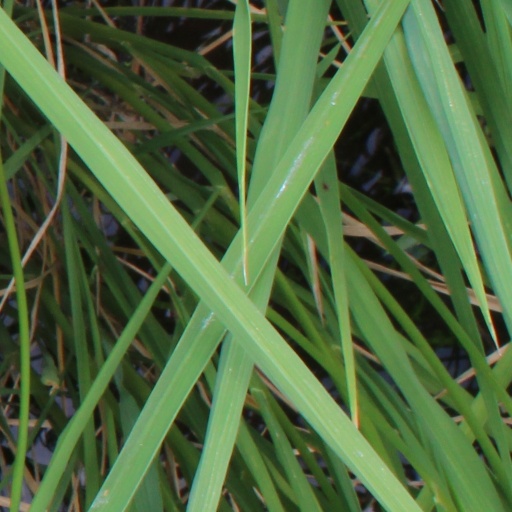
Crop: rice